Rochor MRT station

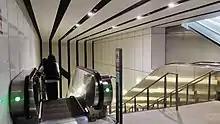
refer to caption

Designed by Architects61, the station was intended to be utilitarian but aesthetically pleasing, naturally blending in with its surroundings and heralded as a model of contemporary transport infrastructure. Due to its position in a locale known for the arts and technology, the station's platform and ceiling motif takes inspiration from the interior of a circuit board, with the digital lines representing "fluidity" and "dynamism".